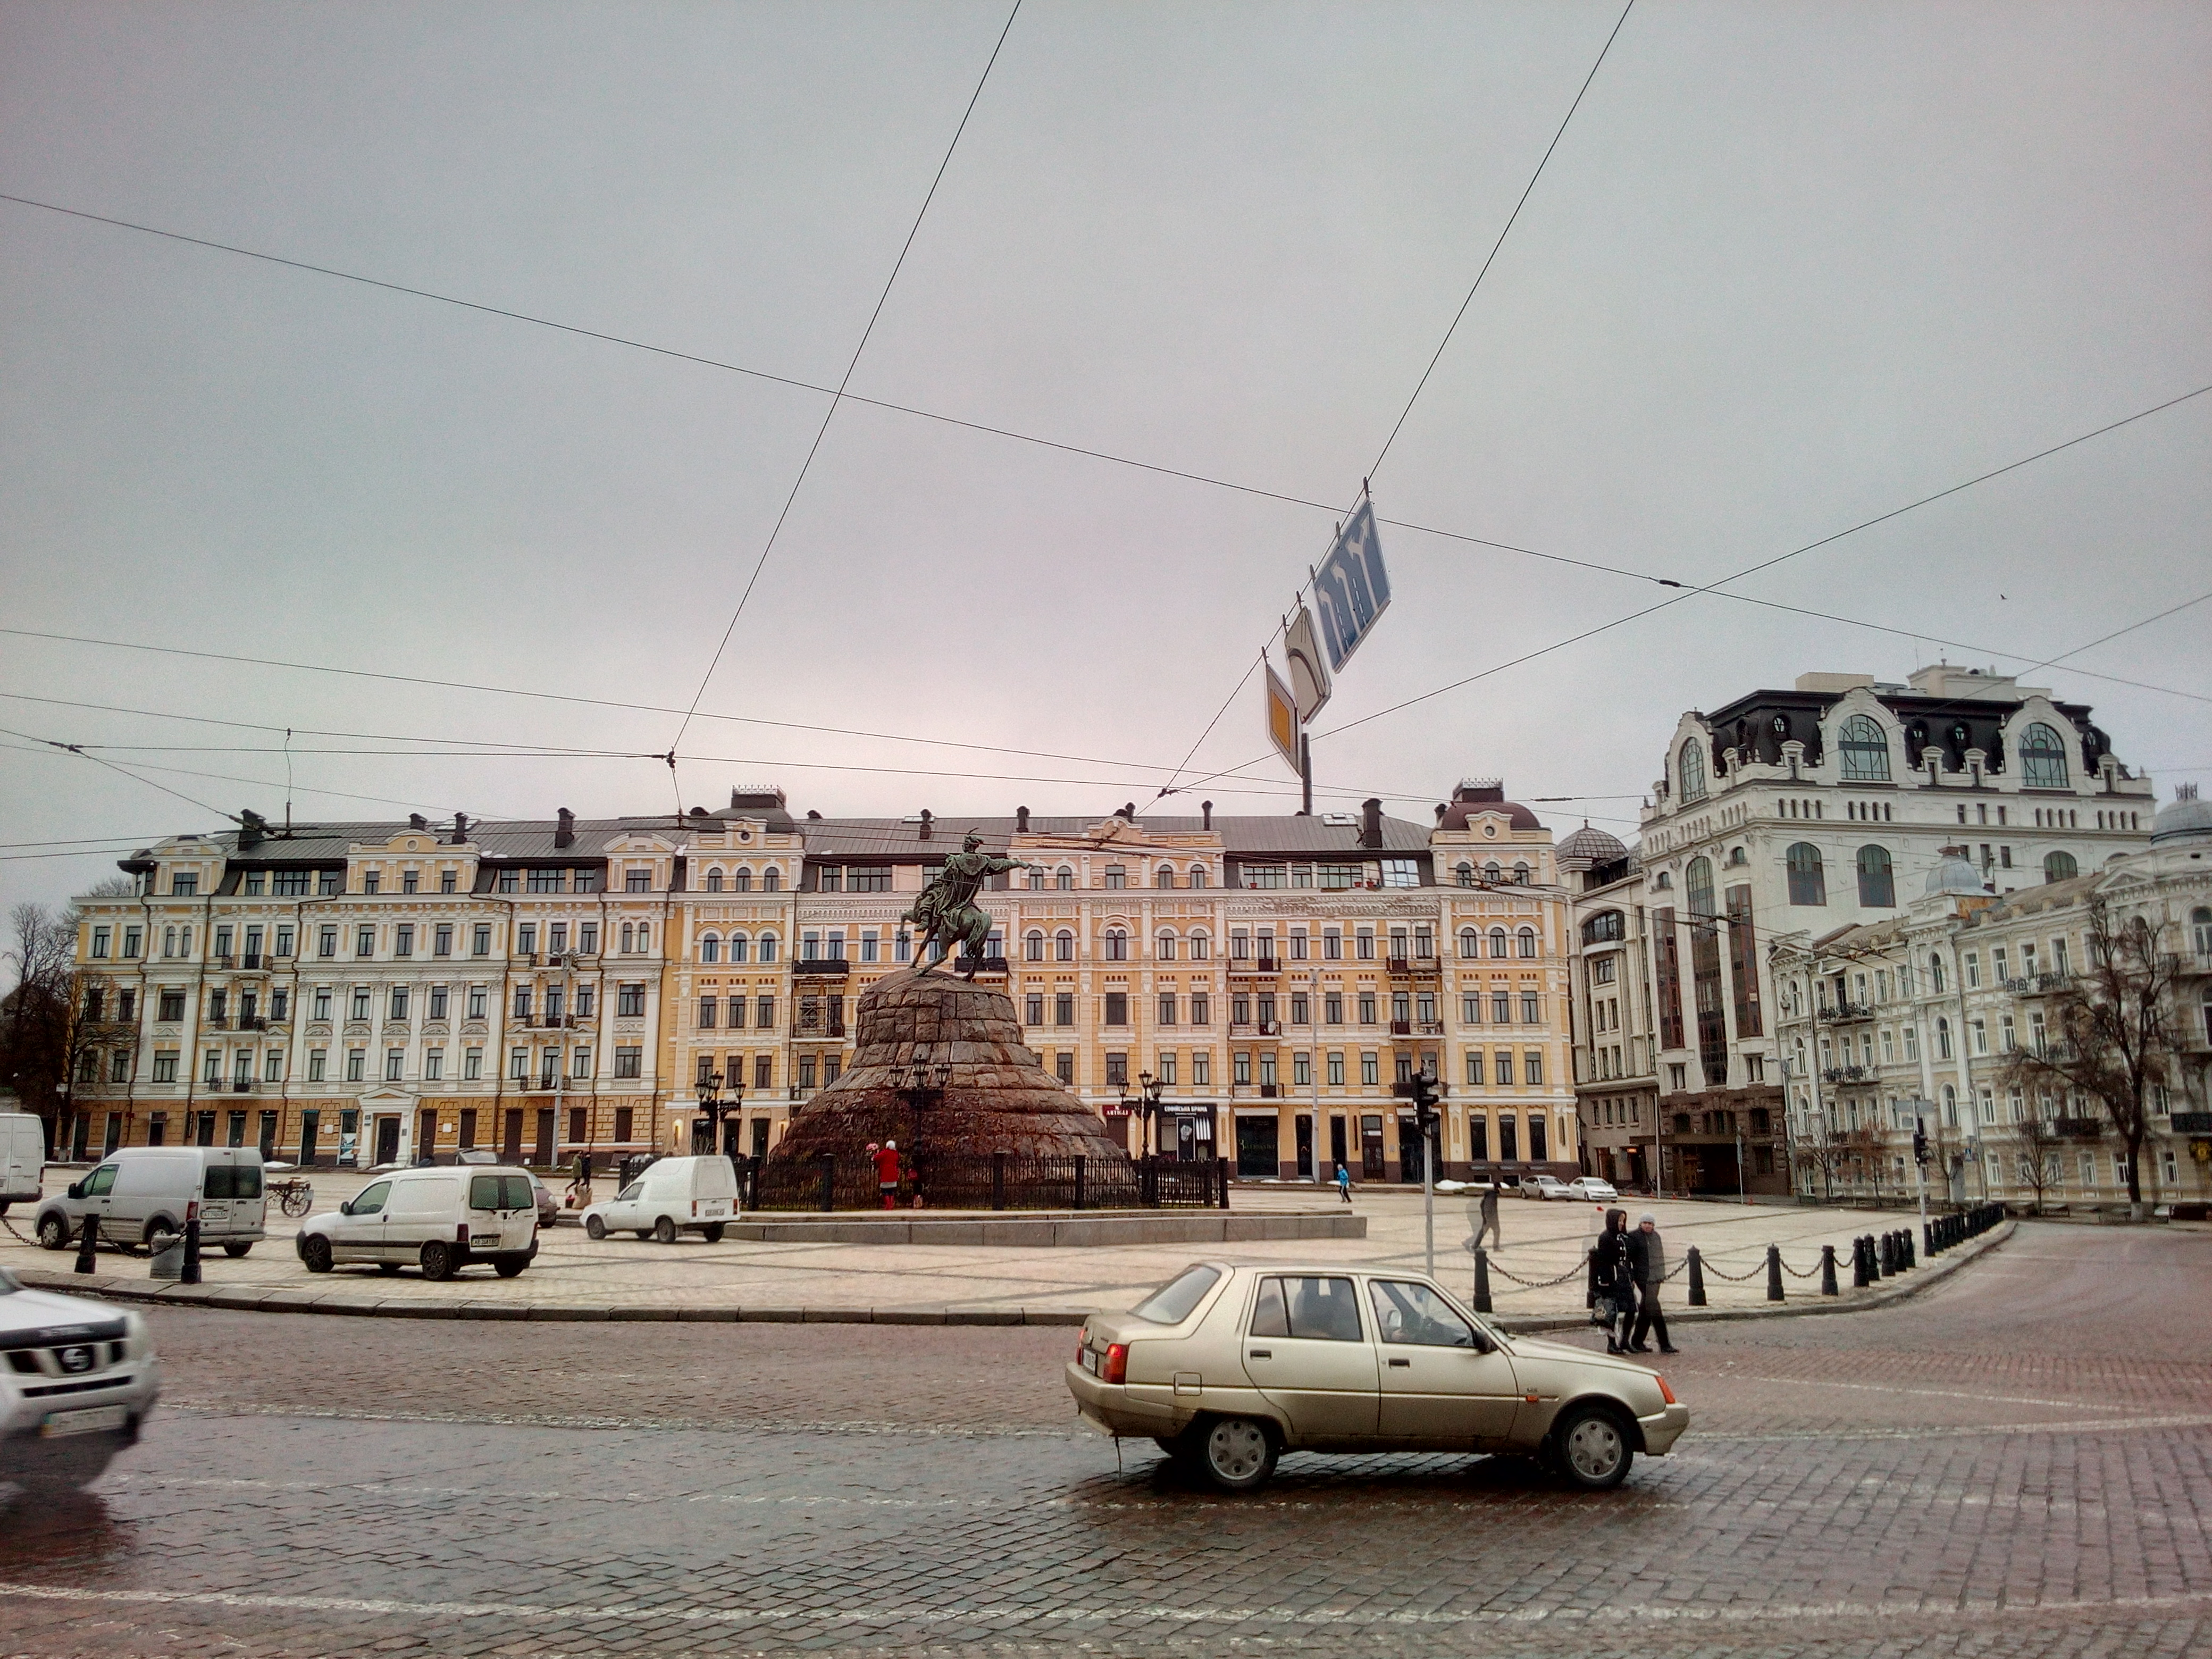
city, town, landmark, residential area, sky, urban area, building, plaza, neighbourhood, town square, metropolis, car, downtown, suburb, facade, vehicle, street, house, road